Blaney Mays Covered Bridge

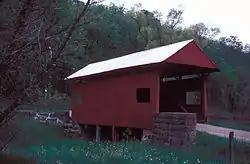

The Blaney Mays Covered Bridge is a historic covered bridge in West Alexander, Pennsylvania